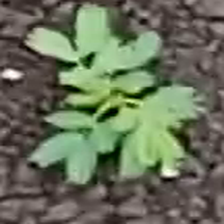
Weed species: Dwarf_cassia_(Chamaecrista pumila)